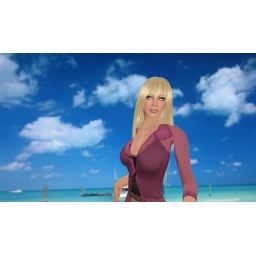
in the blue sky